Dhoom (film series)

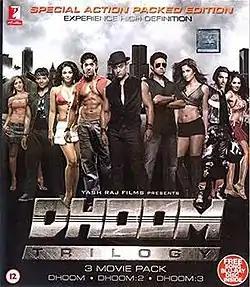
"Dhoom" film series logo

Dhoom is an Indian action film series produced by Yash Raj Films. The series revolves around ACP Jai Dixit (Abhishek Bachchan), and his sidekick Ali Akbar Fateh Khan (Uday Chopra), on missions to capture professional thieves. It is the sixth largest Indian film franchise in terms of box-office revenue.